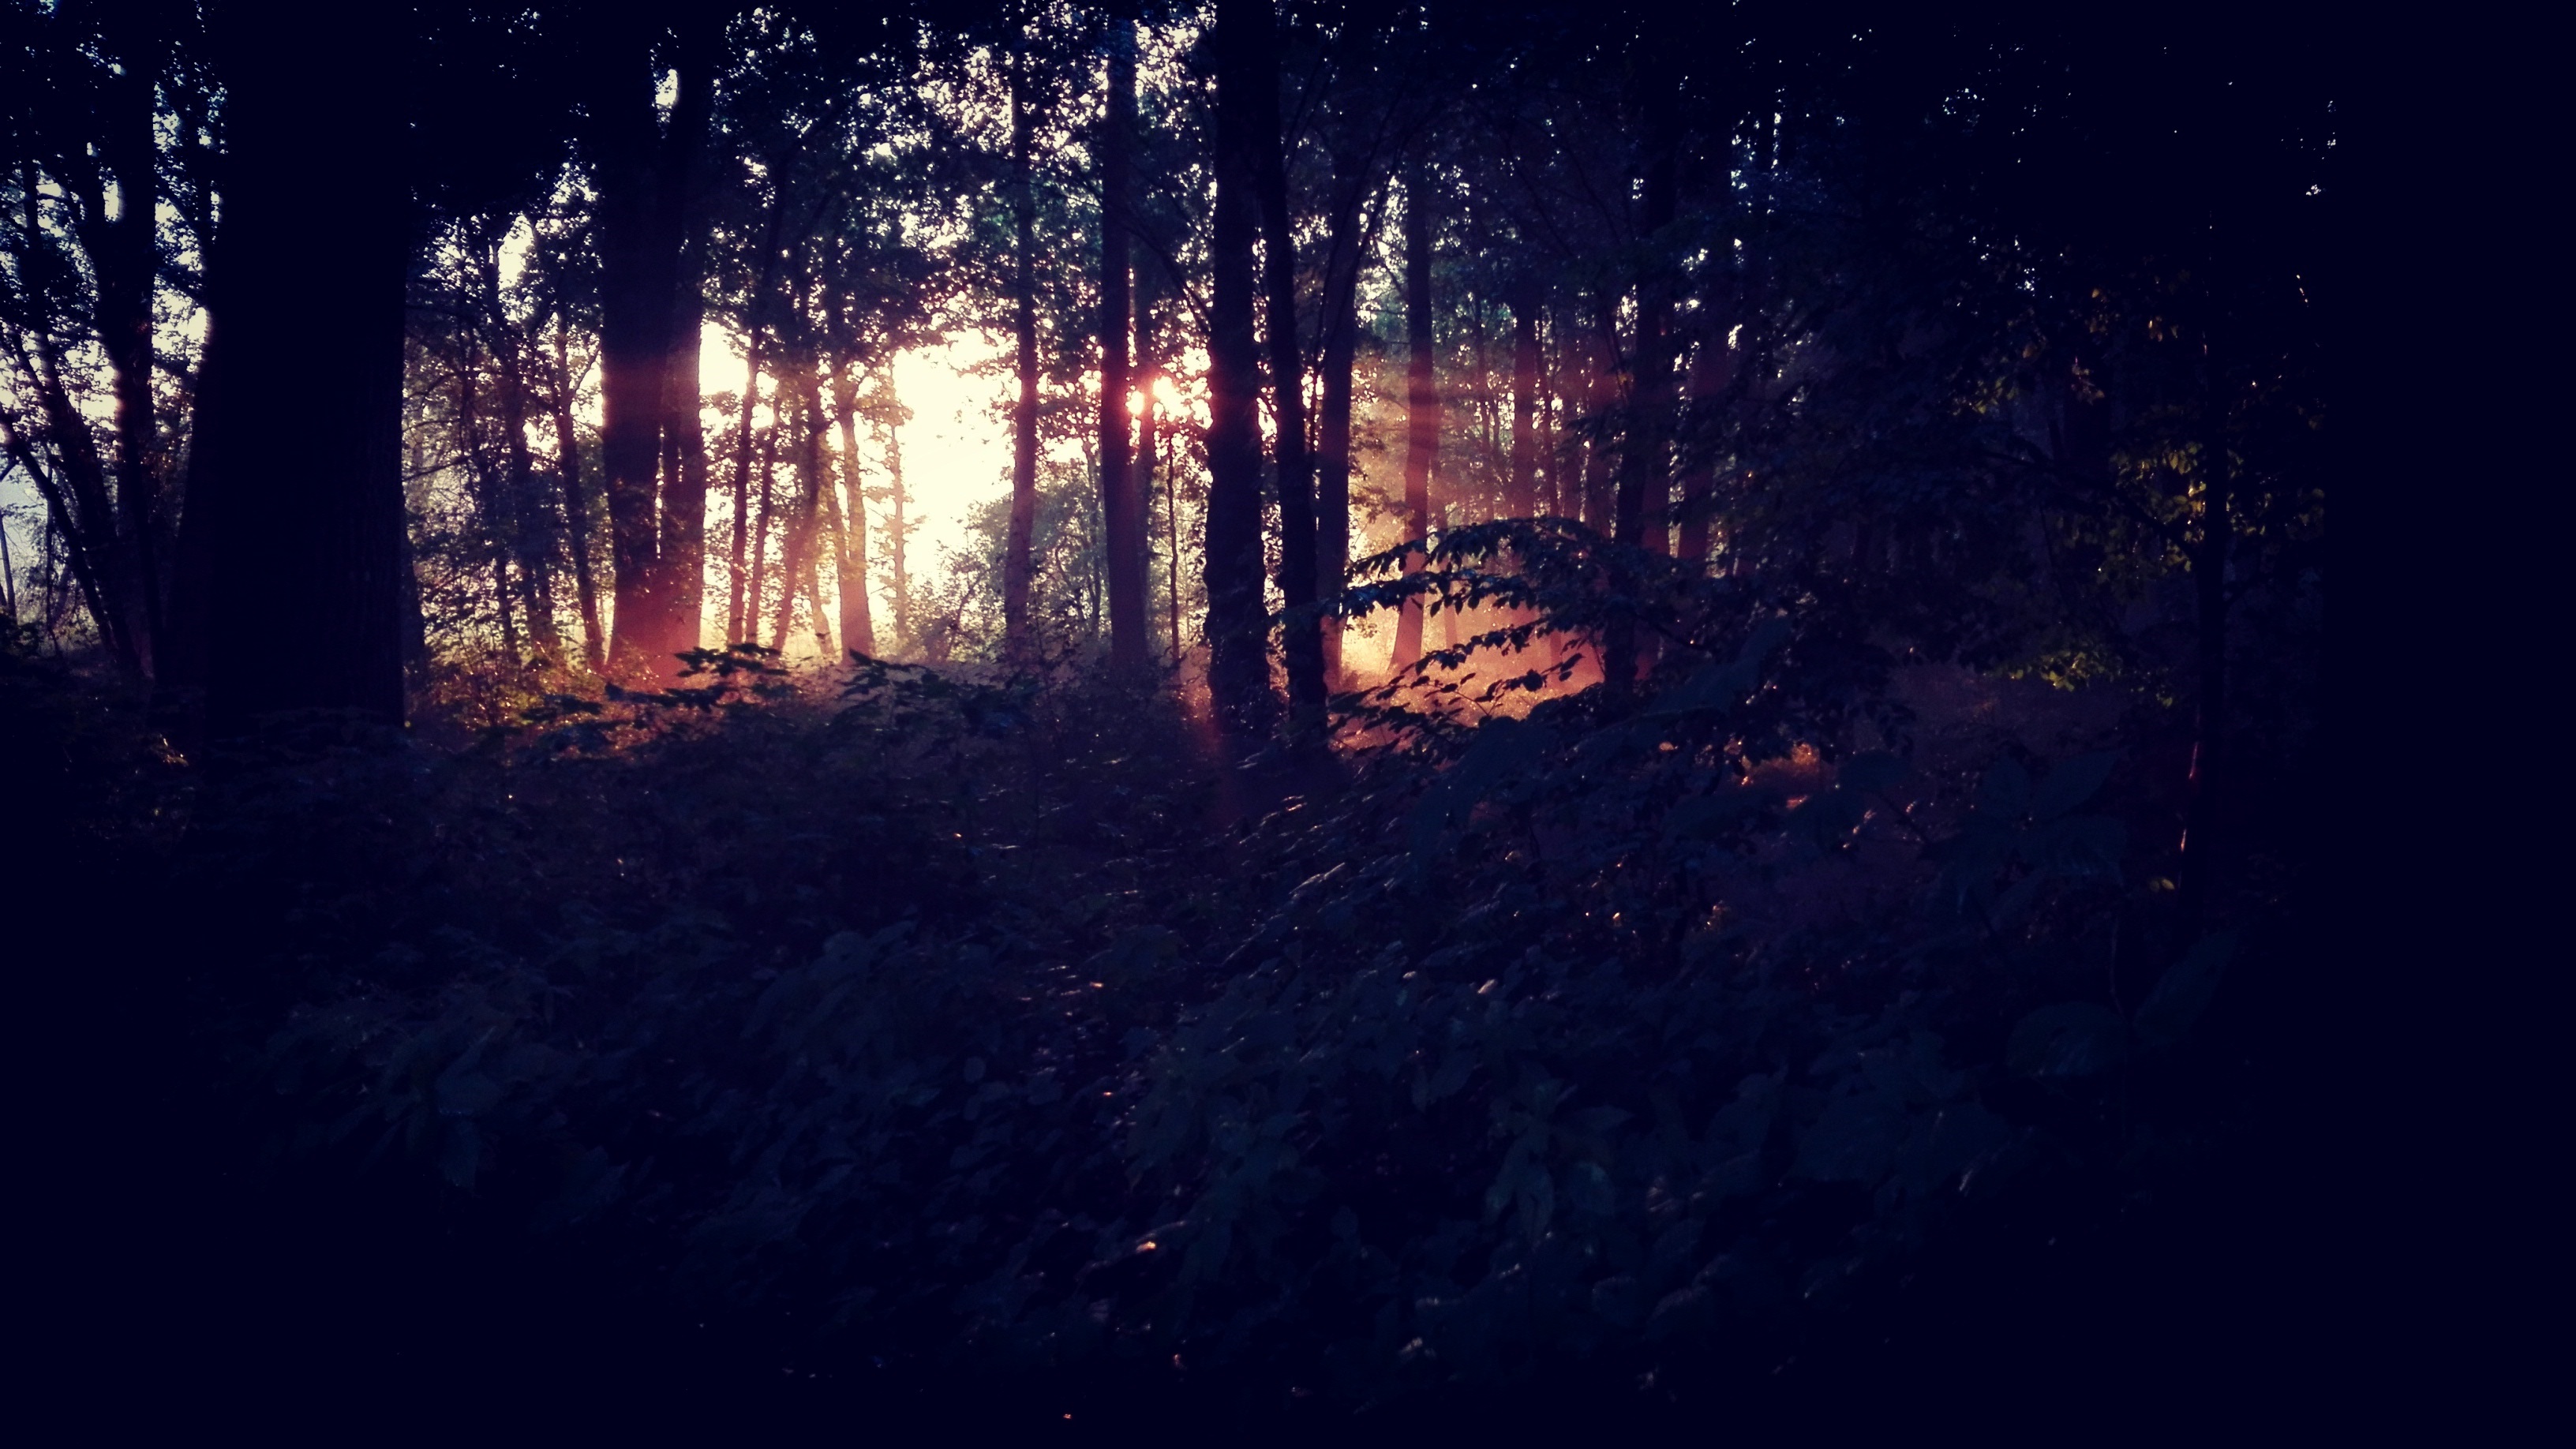
tree, forest, light, night, sunlight, morning, atmosphere, reflection, darkness, atmospheric phenomenon